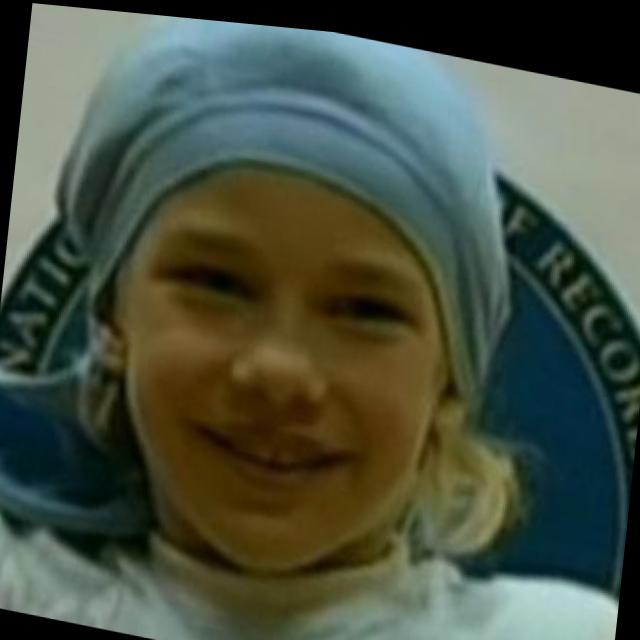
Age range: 0-12